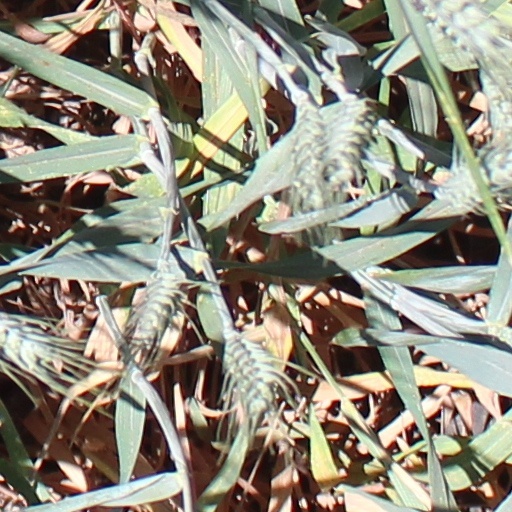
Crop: wheat